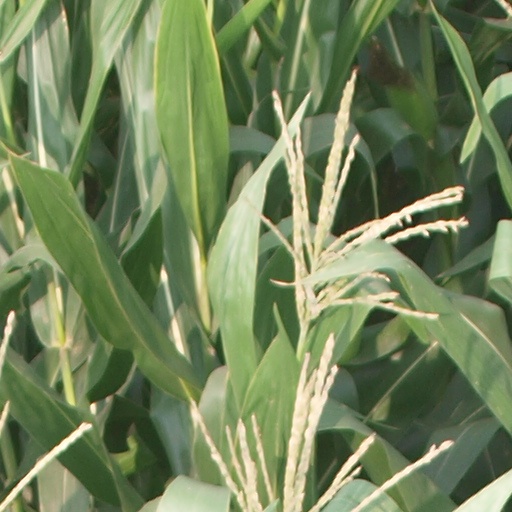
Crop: maize; corn